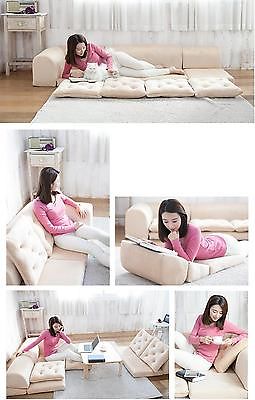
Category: sofa